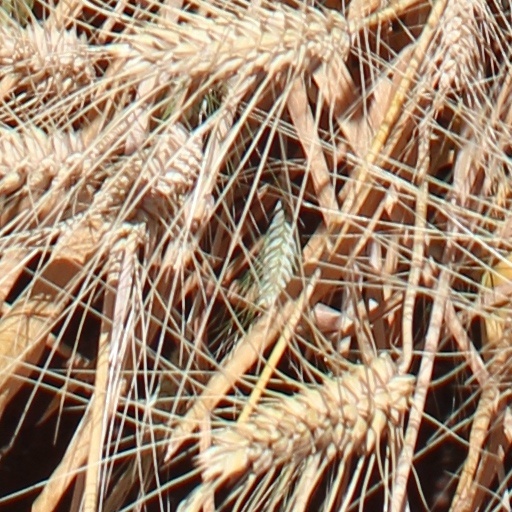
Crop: wheat